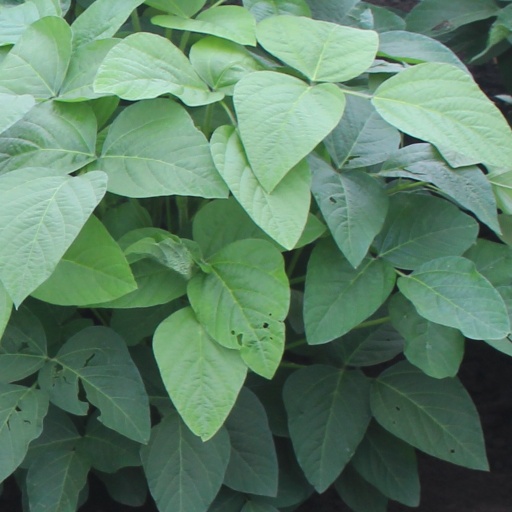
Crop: soybean